Jampui Hills

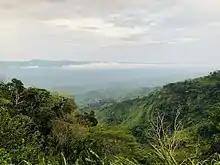
Cloud train in the jungle valley

Jampui Hills was occupied by the Mizo people in the 16th century. Slowly they migrated westwards and entered into the interior part of Tripura and they were then called "Kuki" by the Tripuris. Descendants of these tribes are now called Halam community (a name given to them by Maharaja of Tripura). Jampui Hills was later occupied by another Mizo group under the Chieftainship of Zadeng, Rivung and Thangluah tribes (These are among the chief tribes of Mizo). Sibuta was one of the greatest Mizo chiefs in the 17th-18th century in northern part of Tripura, as mentioned in the Rajmala and in the book of Alexander Mackenzie. Jampui Hills was vacated by the Mizos in the mid-1800s due to a dreaded disease called "Zawnghri".The last batch of Mizo migrant settled in Jampui Hills under the chieftainship of Dokhuma Sailo in 1910 and Hrangvunga Sailo in 1912. In 1930, Dokhuma Sailo was crowned Raja Bahadur title and Hrangvunga, Raja Hrangvunga by the Maharaja of Tippera. Along with them, a wise and brave man Vungsakeia, a right-hand man of Chief Dokhuma Sailo was also crowned Montri title by the Maharaja. Since the beginning of the 20th century the Mizo continues to inhabit Jampui Hills peacefully.